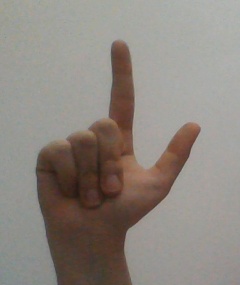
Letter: laam